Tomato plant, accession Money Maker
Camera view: horizontal (90 deg, fisheye); turntable rotation: 60 degrees
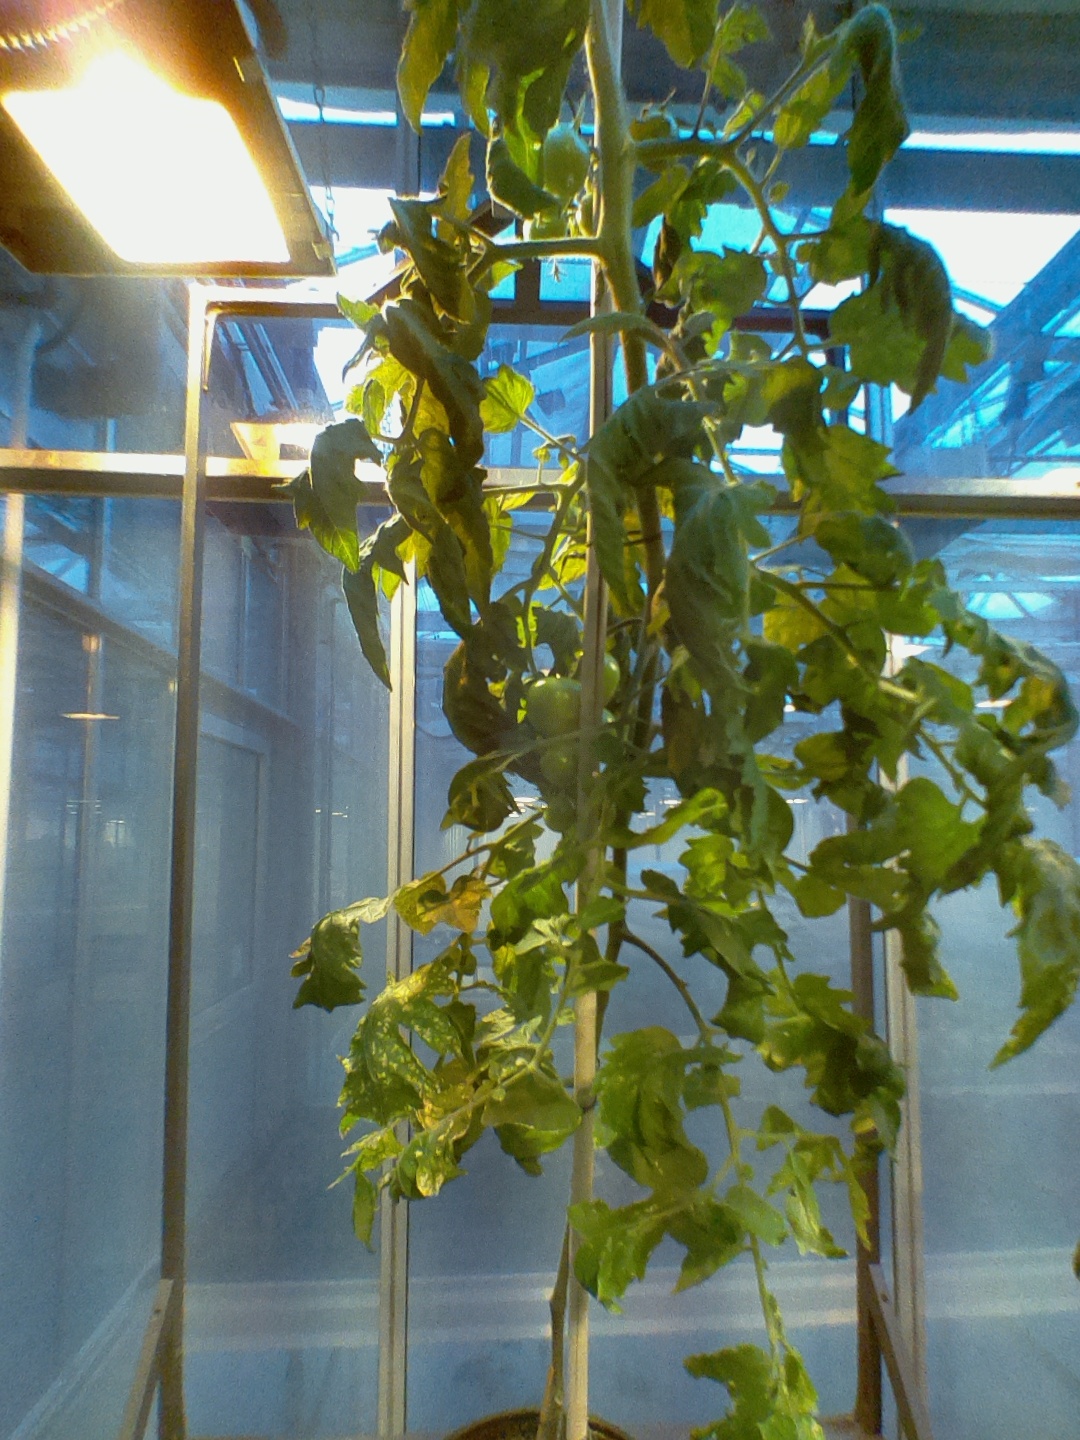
BBCH growth stage 75: 50%-60% of final fruit size